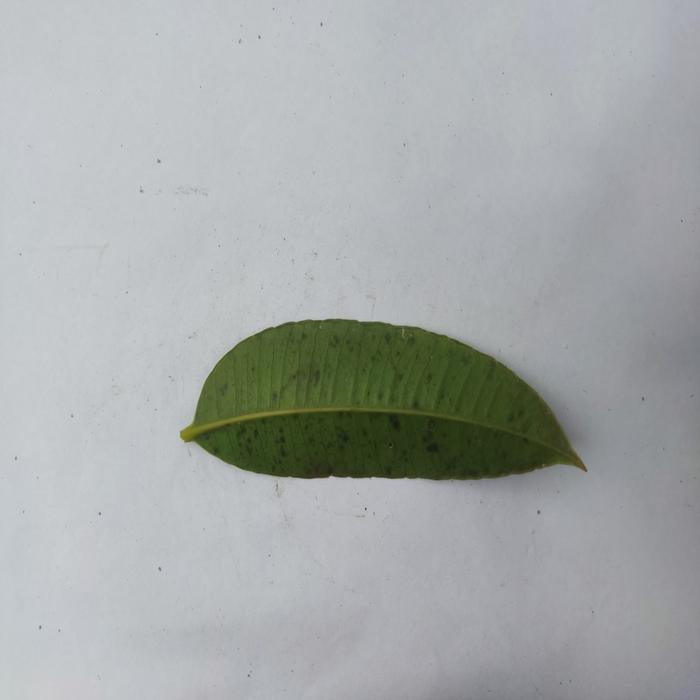
Crop: Hog Plum
Leaf condition: Heathy_Leaf